George Lippard

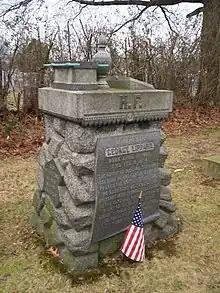
Lippard's grave at Lawnview Memorial Park in Rockledge, Pennsylvania, outside of Philadelphia

Lippard achieved substantial commercial success in his lifetime by purposely targeting a young working-class readership by using sensationalism, violence, and social criticism. Lippard acknowledged the influence of Charles Brockden Brown (1771–1810) on his writing and dedicated several books to him.